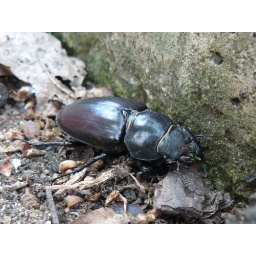
A female spotted 13th June, in our back garden as usual